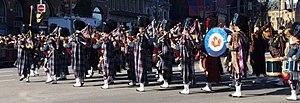
Cérémonie militaire pour le jour du Souvenir 2017 au Monument commémoratif de guerre du Canada à Ottawa